Colt Police Positive Special

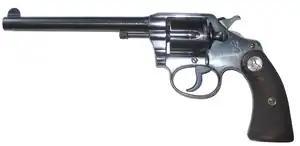
Colt Police Positive-revolver in .32 Colt New Police with a 6" barrel. This is a right-handed model.

The Police Positive Special was an iterative improvement of Colt's earlier Police Positive model, the only differences being a slightly lengthened cylinder and elongated and strengthened frame to allow the chambering of the longer, more powerful .32-20 Winchester and .38 Special cartridges. It was also made in .32 Colt New Police and .38 Colt New Police. It was made with 4-, 5- and 6-inch barrels and came with either wood or hard rubber grips.